Garden of the gods (Sumerian paradise)

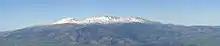
Mount Hermon

In tablet nine of the standard version of the "Epic of Gilgamesh", Gilgamesh travels to the garden of the gods through the Cedar Forest and the depths of Mashu, a comparable location in Sumerian version is the "mountain of cedar-felling". Little description remains of the "jewelled garden" of Gilgamesh because twenty four lines of the myth were damaged and could not be translated at that point in the text.